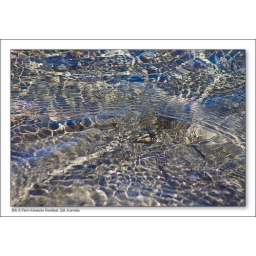
Ebb &amp;amp; Flow of sea water over the rocks at Alexander Headland.Qld. Australia.